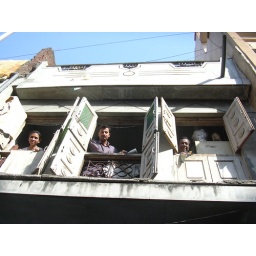
I love these blue &amp;amp; green window shutters...the architecture in Surat is quite stunning.